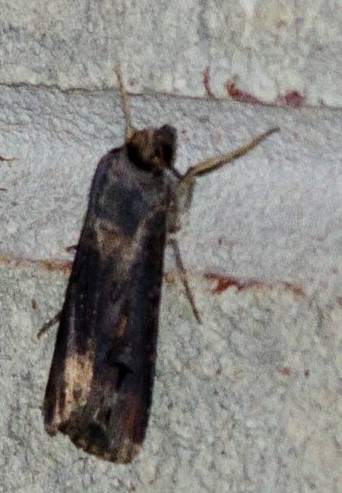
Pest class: cutworms